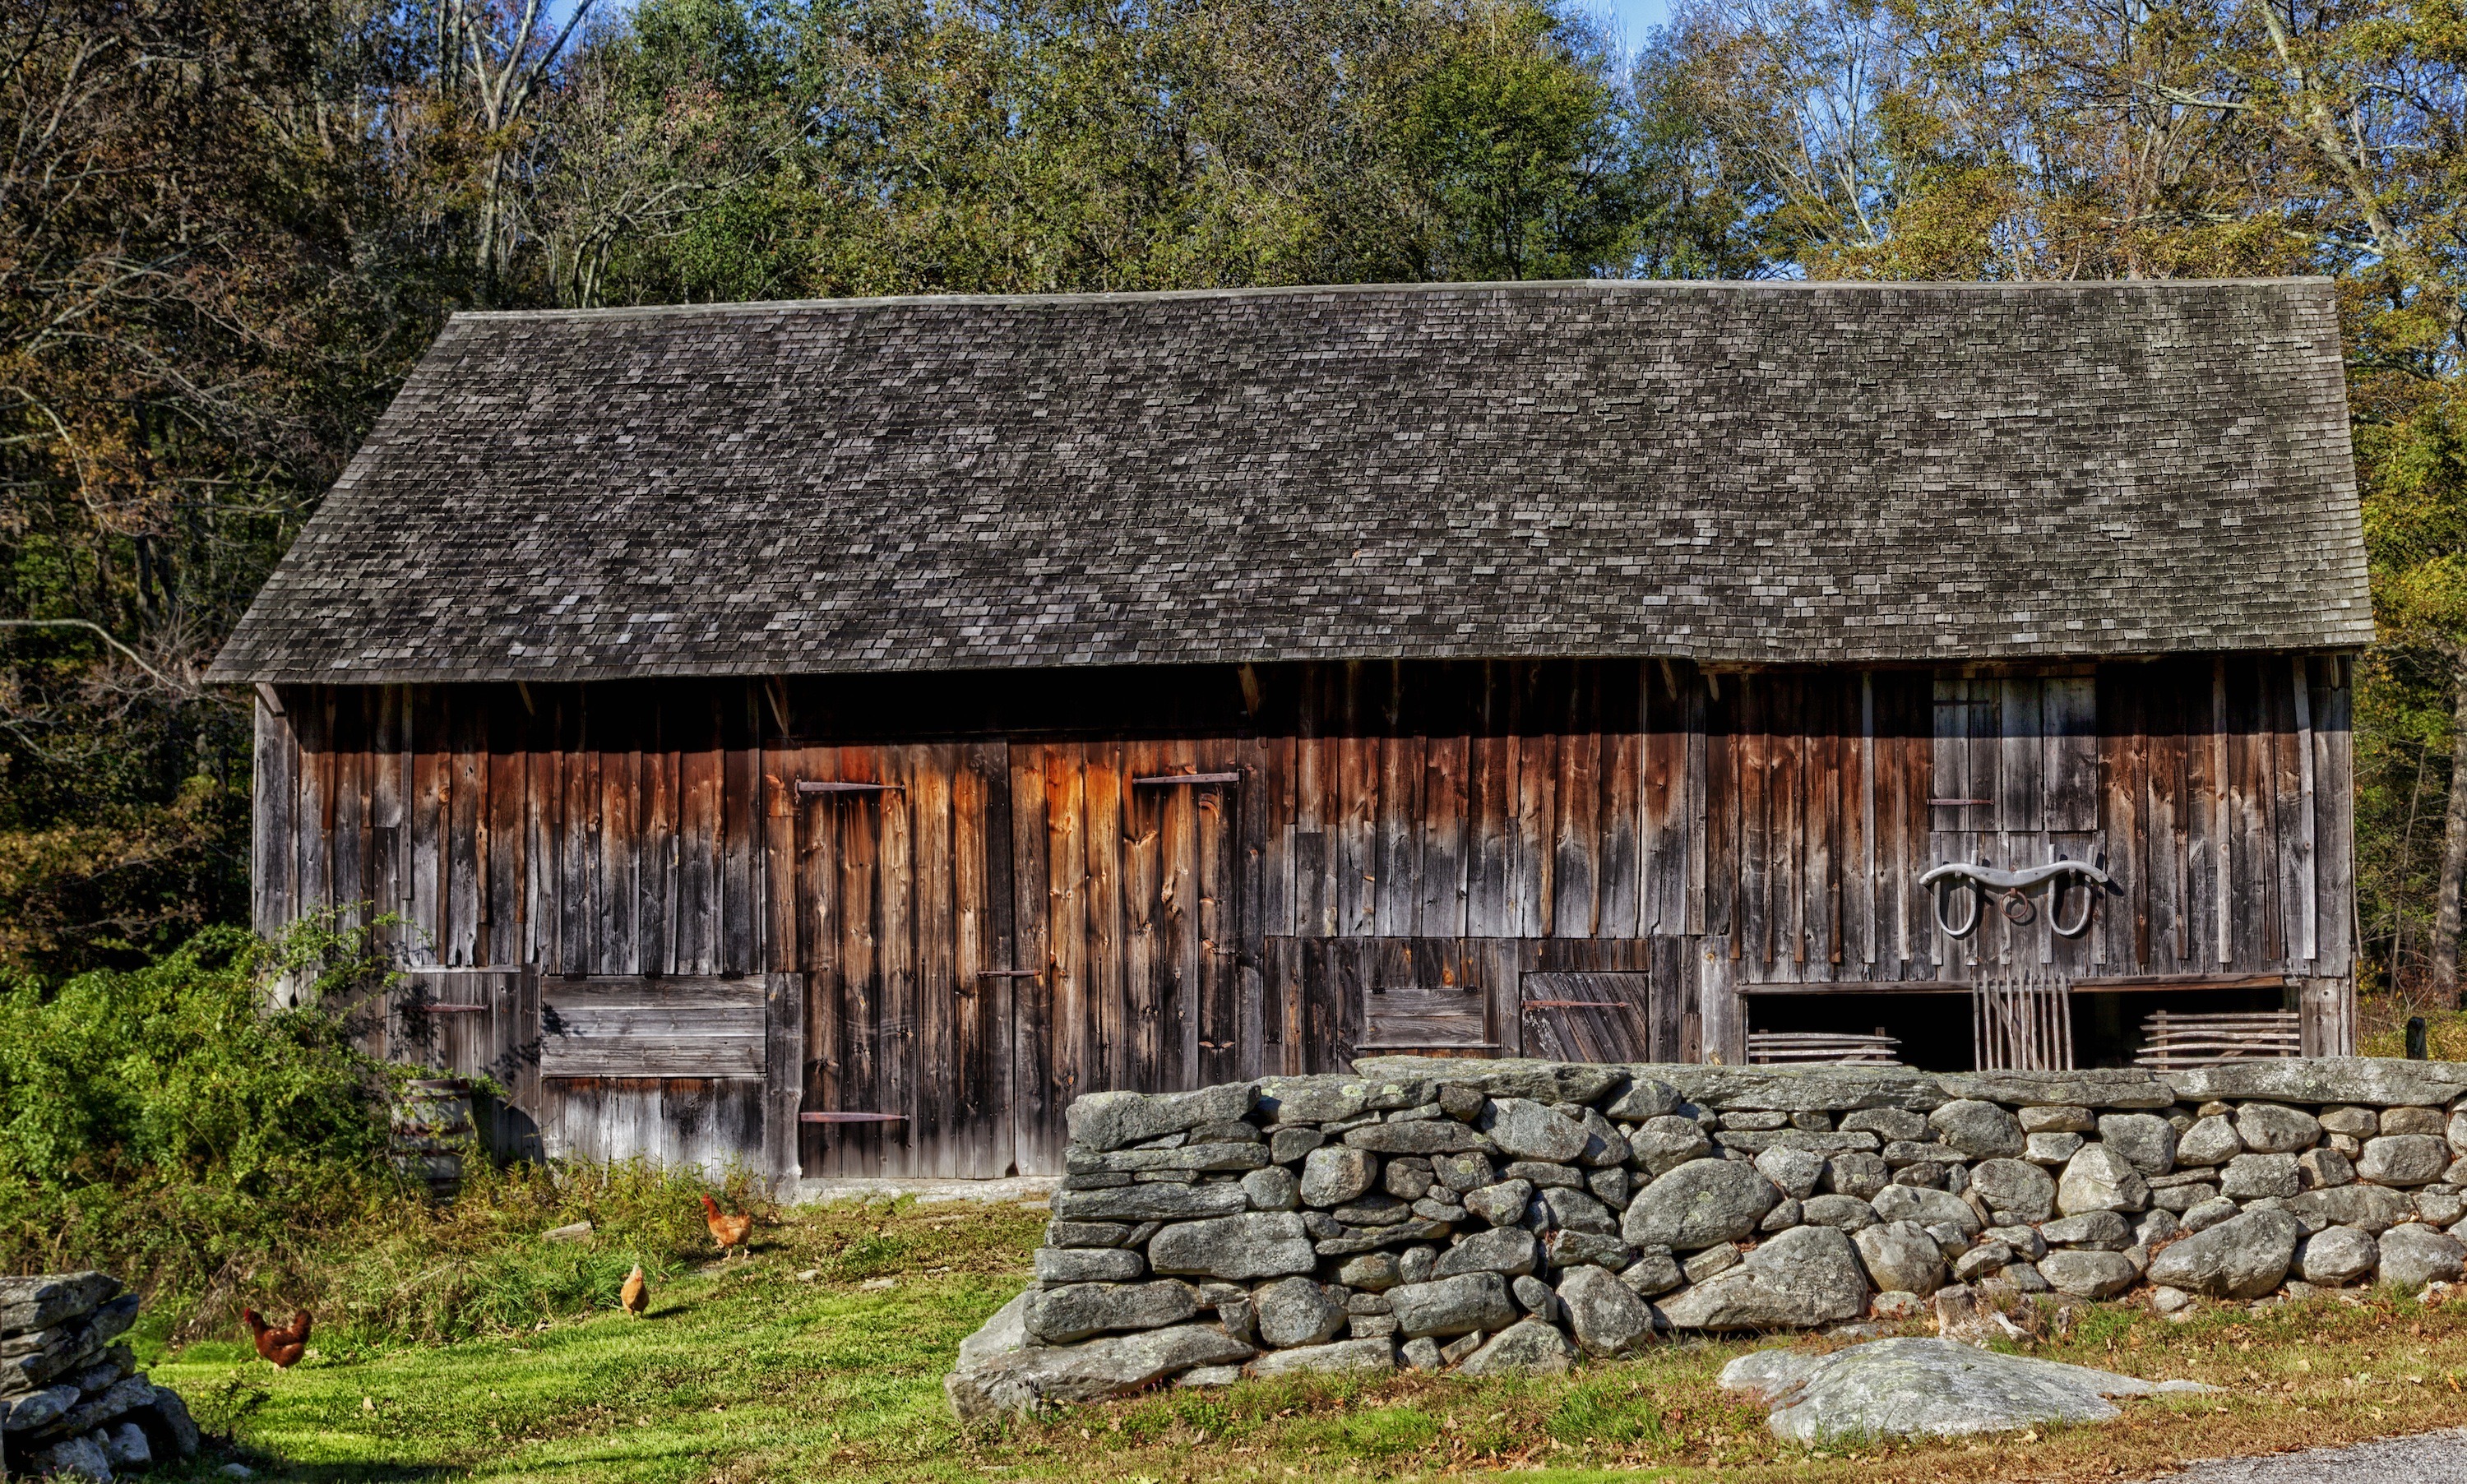
nature, rock, wood, farm, countryside, house, building, barn, home, wall, shed, hut, village, shack, rural, scenic, cottage, outside, ruins, wooden, log cabin, thatching, rural area, connecticut, stone fence, outdoor structure